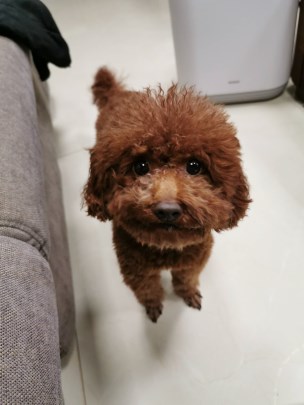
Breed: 7449-n000128-teddy